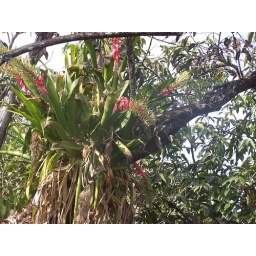
This plant grew high up in the branches of a tree